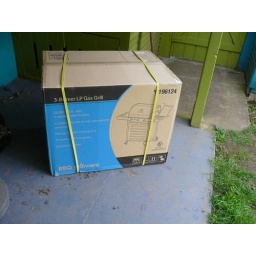
bar b que in a box